Markus Merk

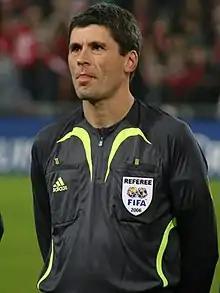
Markus Merk at an international friendly between Switzerland and Brazil in November 2006

Markus Merk (born 15 March 1962) is a former top-level German football referee. He is a six-time winner of the "German Referee of the Year Award" and the record holder in games refereed in the Bundesliga. In 2005, Merk was awarded the German Bundesverdienstkreuz (Federal Cross of Merit) in recognition of his service to football and his charity work in India. He ended his career by refereeing the match between Bayern Munich and Hertha BSC Berlin on the last day of the 2007–08 Bundesliga season on 17 May 2008.